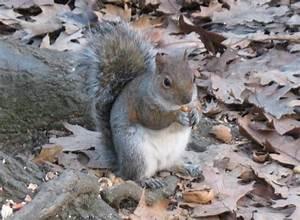
squirrel